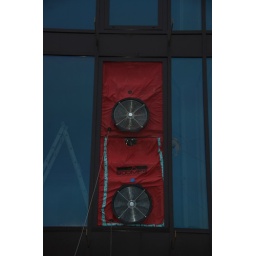
Foto's van een geslaagde Blowerdoortest uitgevoerd in een kantoorgebouw opgetrokken door Strabach.